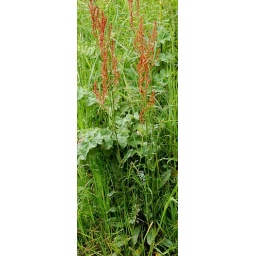
Rumex acetosa (Common Sorrel) - 1b - plant in fruit